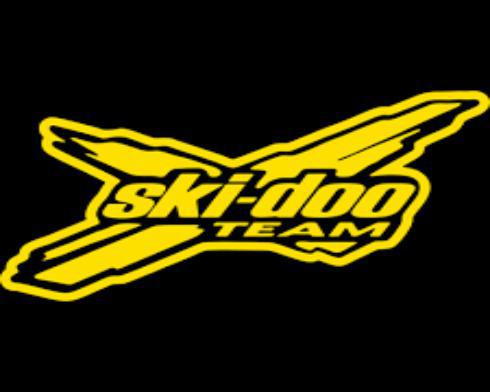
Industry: Transportation